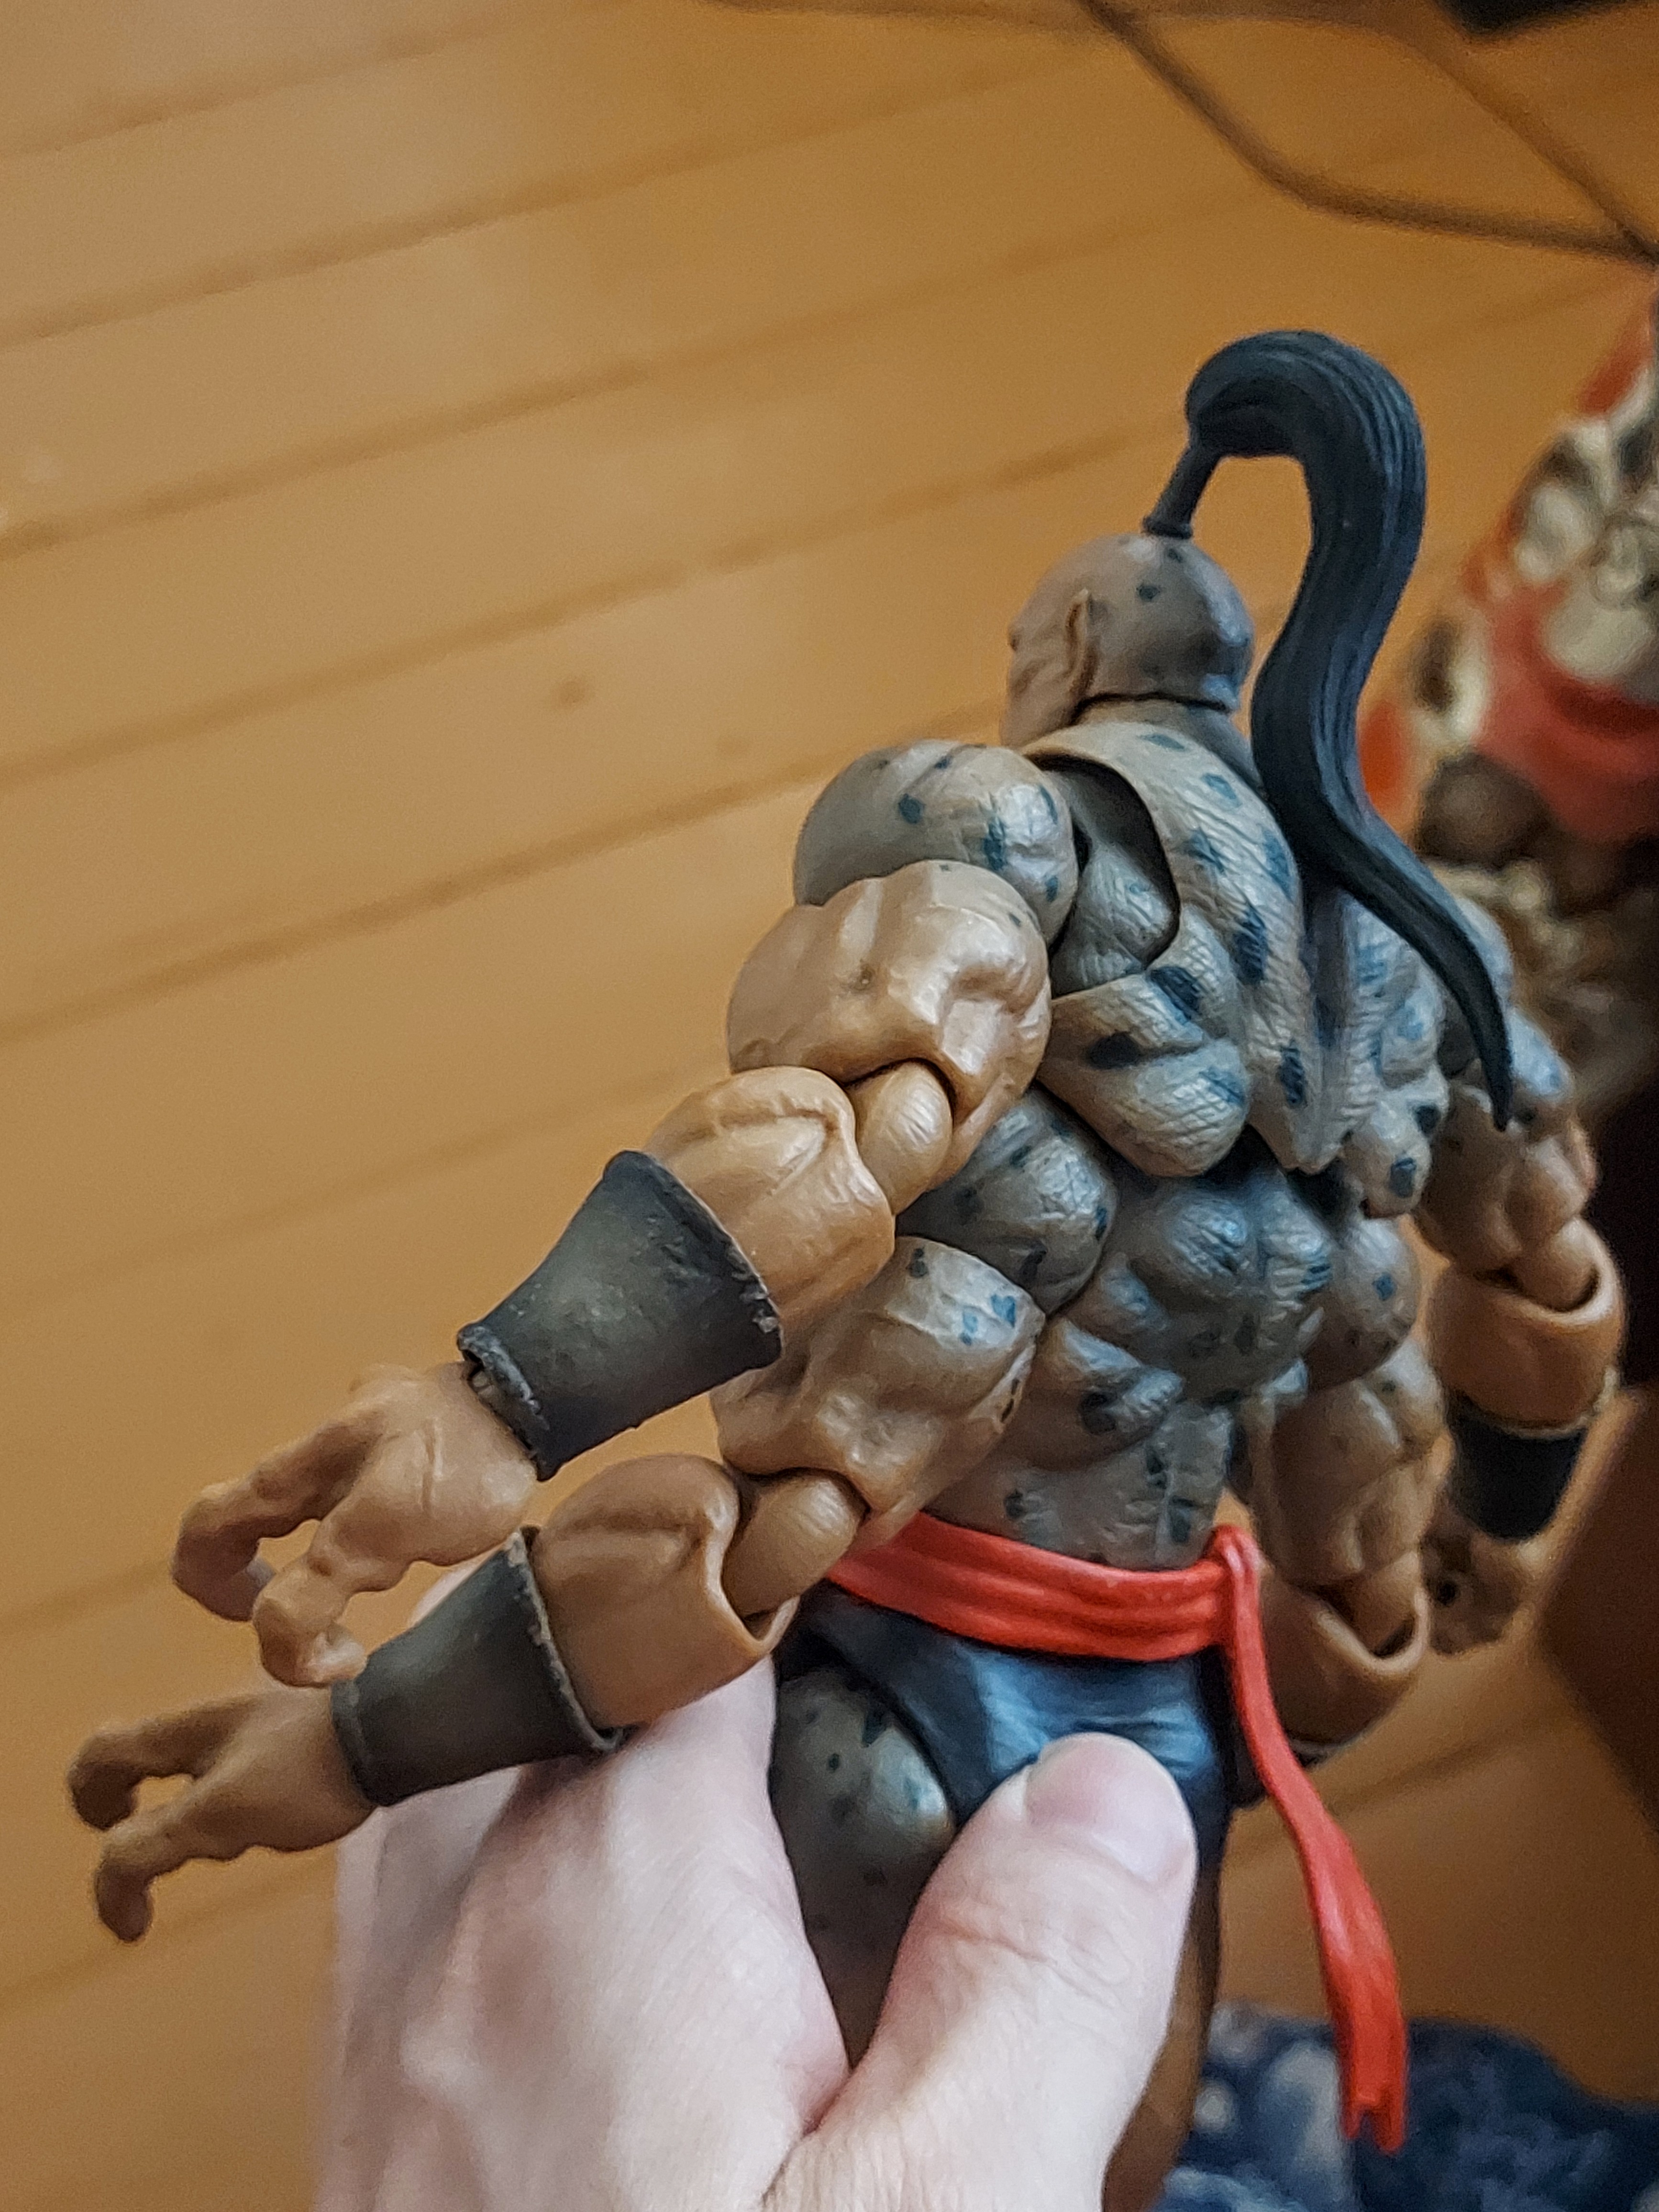
Shokan, storm, collectibles, warrior, fighter, action, figure, head, toy, human body, gesture, sculpture, art, trunk, lawn ornament, chest, statue, wood, artifact, electric blue, wrist, fictional character, human leg, thigh, carving, collectable, action figure, metal, animation, mythology, fun, stone carving, figurine, fiction, monument, flesh, plastic, abdomen, jewellery